Jack Cooper (American musician)

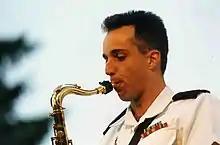

At age 25 (in 1989) Cooper was hired as a saxophonist/woodwind doubler and staff arranger for the United States Army Jazz Knights, a premier musical ensemble of the United States Armed Forces. For 6 years he toured, performed, wrote for and recorded extensively with the West Point Band's musical group to include A&E television appearances at the Hatch Memorial Shell with the Boston Pops, jazz festivals across the Northeastern United States, backing entertainers and jazz artists. He participated in the funeral of former President Richard M. Nixon in April 1994.